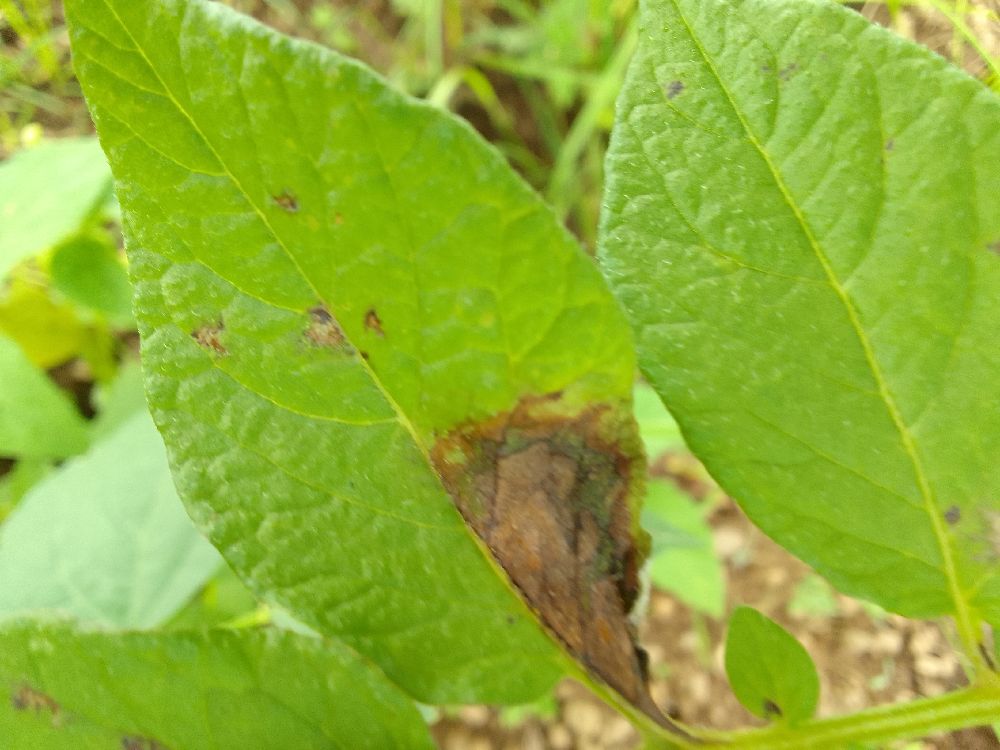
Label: Late blight